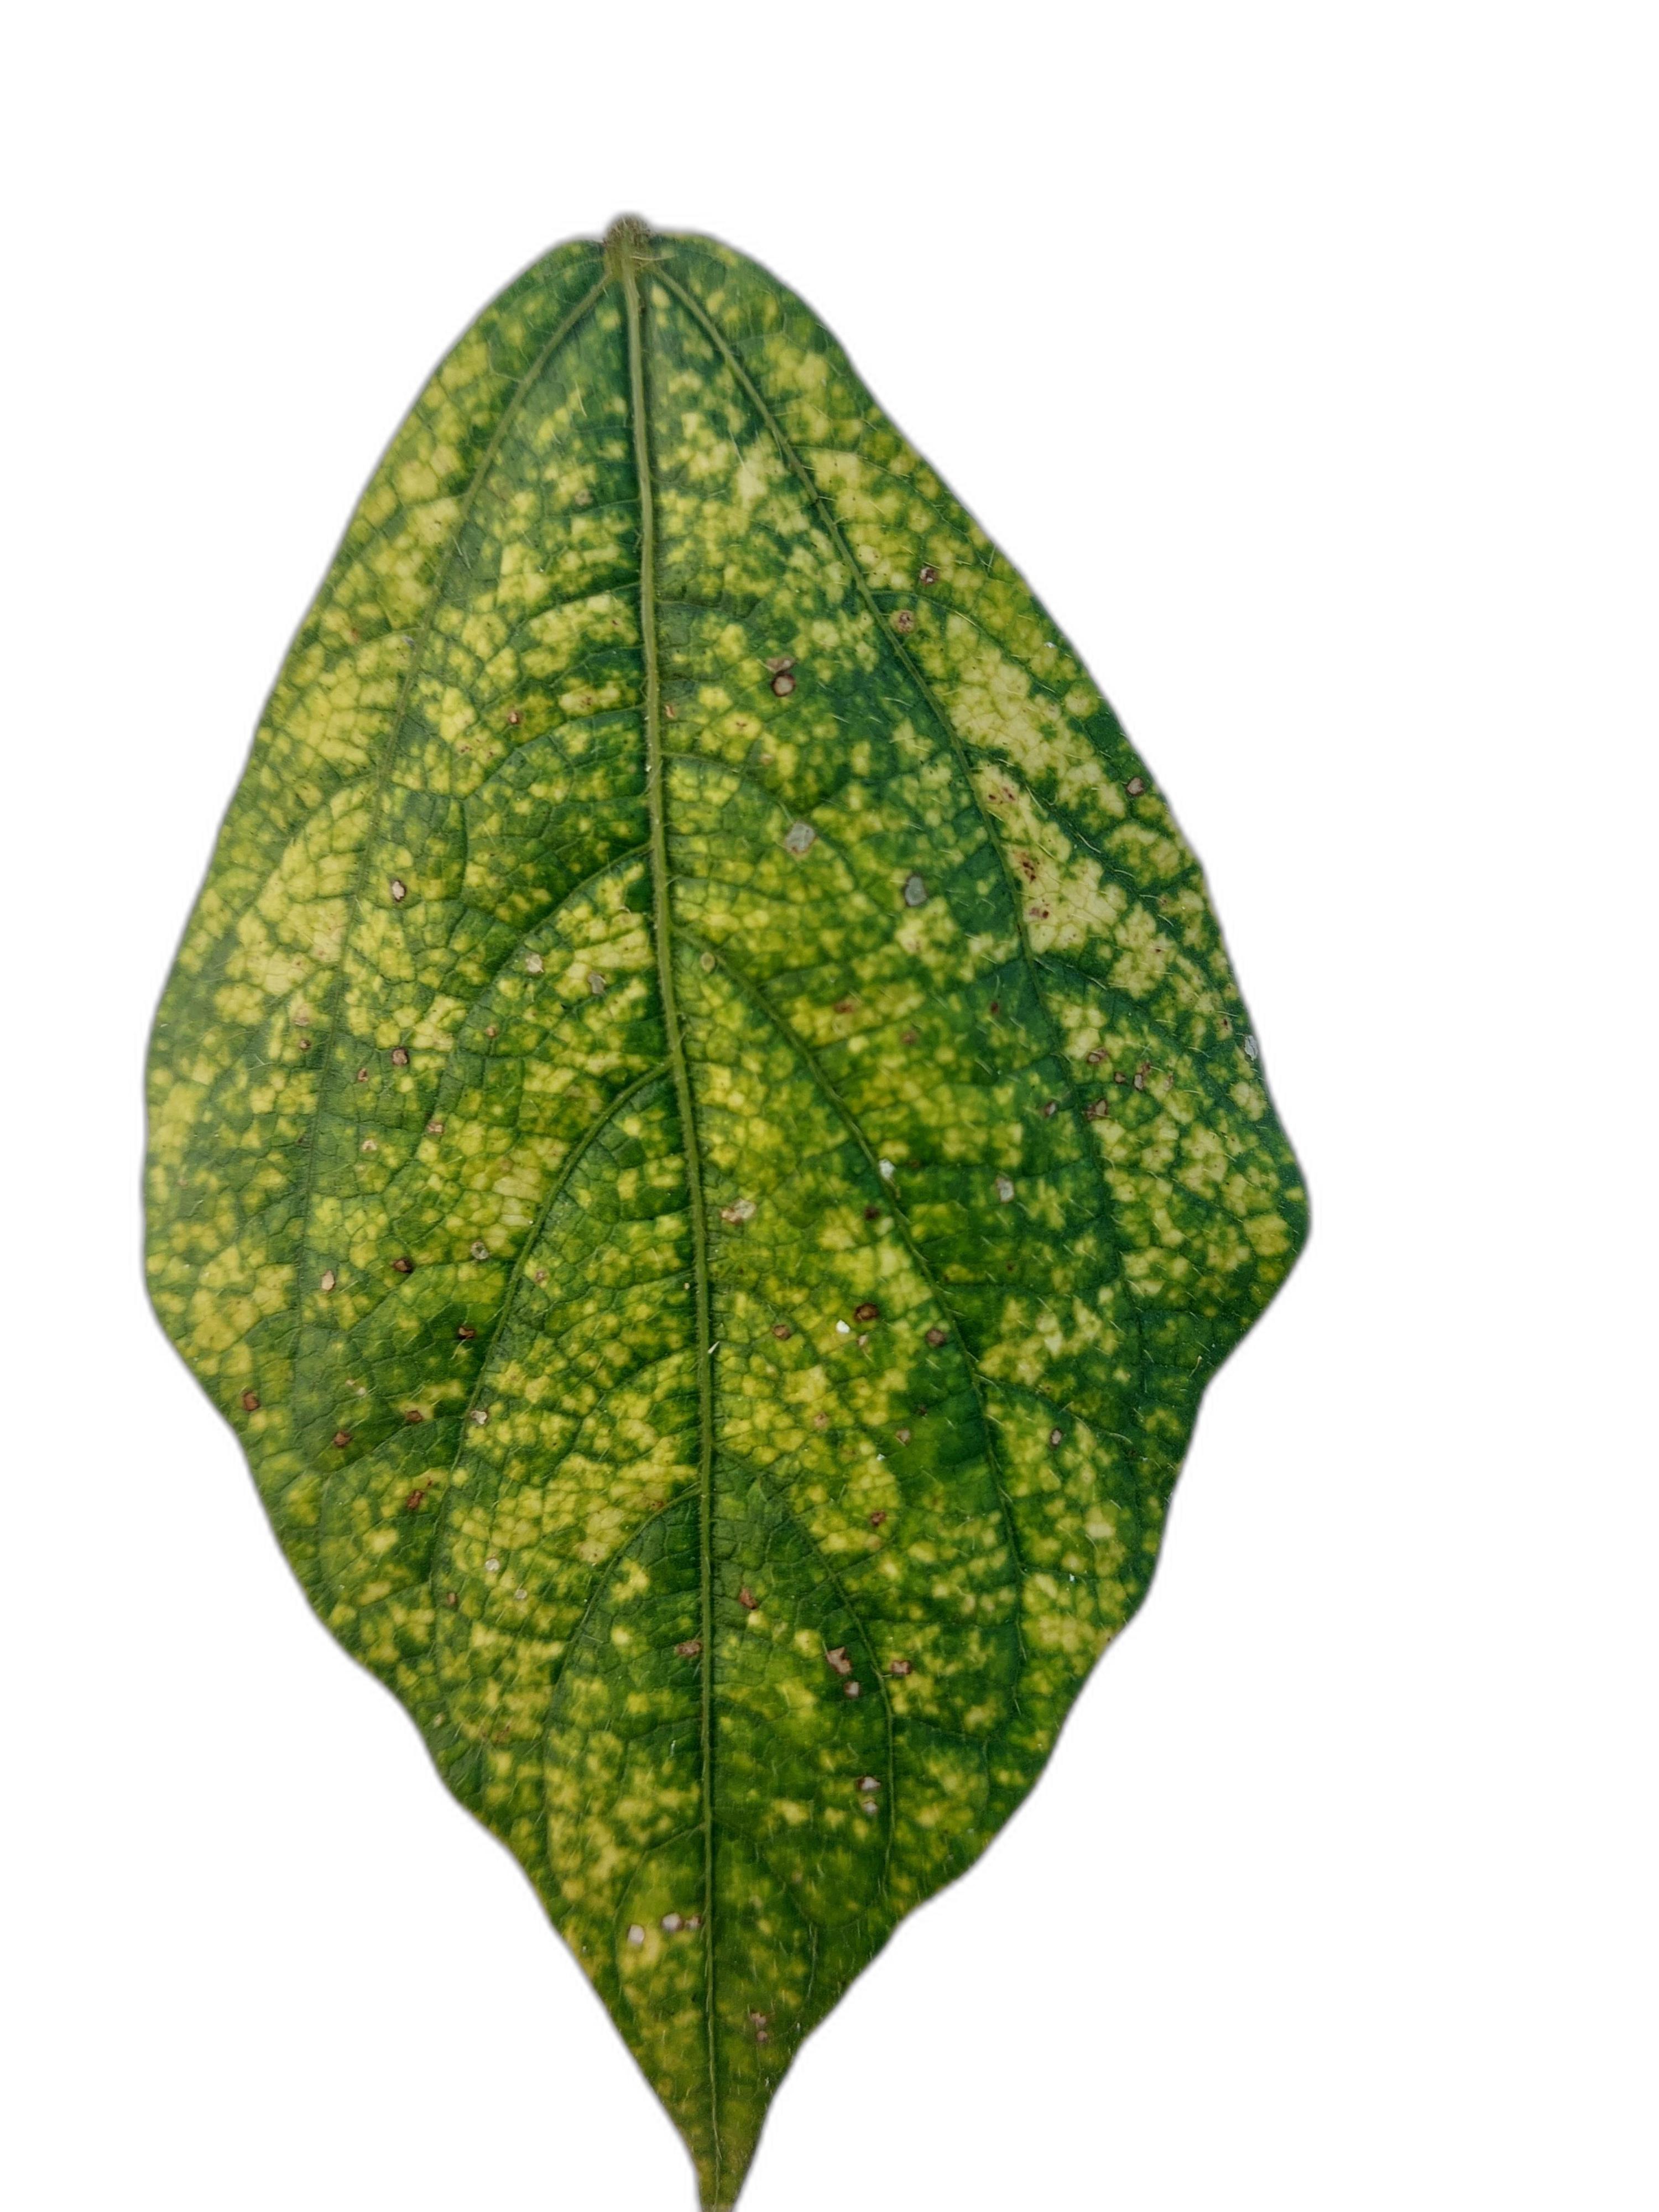
Label: Yellow Mosaic